Bonnie J. Dunbar

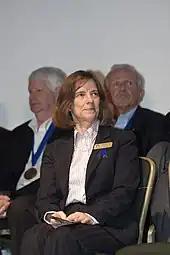
Introduced for induction into the U.S. Astronaut Hall of Fame in April 2013

In January 1998, Dunbar returned to "Mir" on the STS-89 mission in the . Launched from KSC on January 22, 1998, this was the eighth mission in which the Space Shuttle docked with the "Mir" space station. The Space Shuttle crew transferred more than of scientific and logistical equipment, and supplies of food and water from the Space Shuttle "Endeavour" to "Mir". For the fifth and final time, an astronaut, in this case Andy Thomas, was delivered to "Mir" and one was returned, in this case David Wolf. As the payload commander, Dunbar was responsible for the twenty-three scientific and technological experiments. "Endeavour" touched down at KSC after 8 days, 19 hours and 47 seconds during which "Endeavour" had traveled in 138 orbits of the Earth.